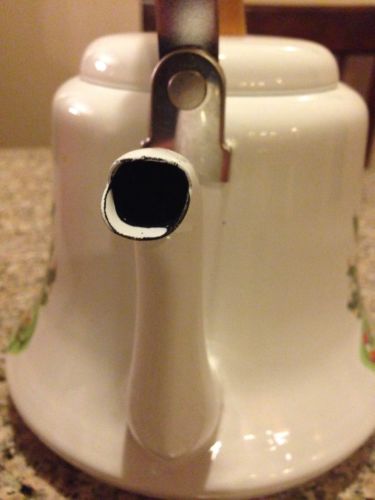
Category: kettle